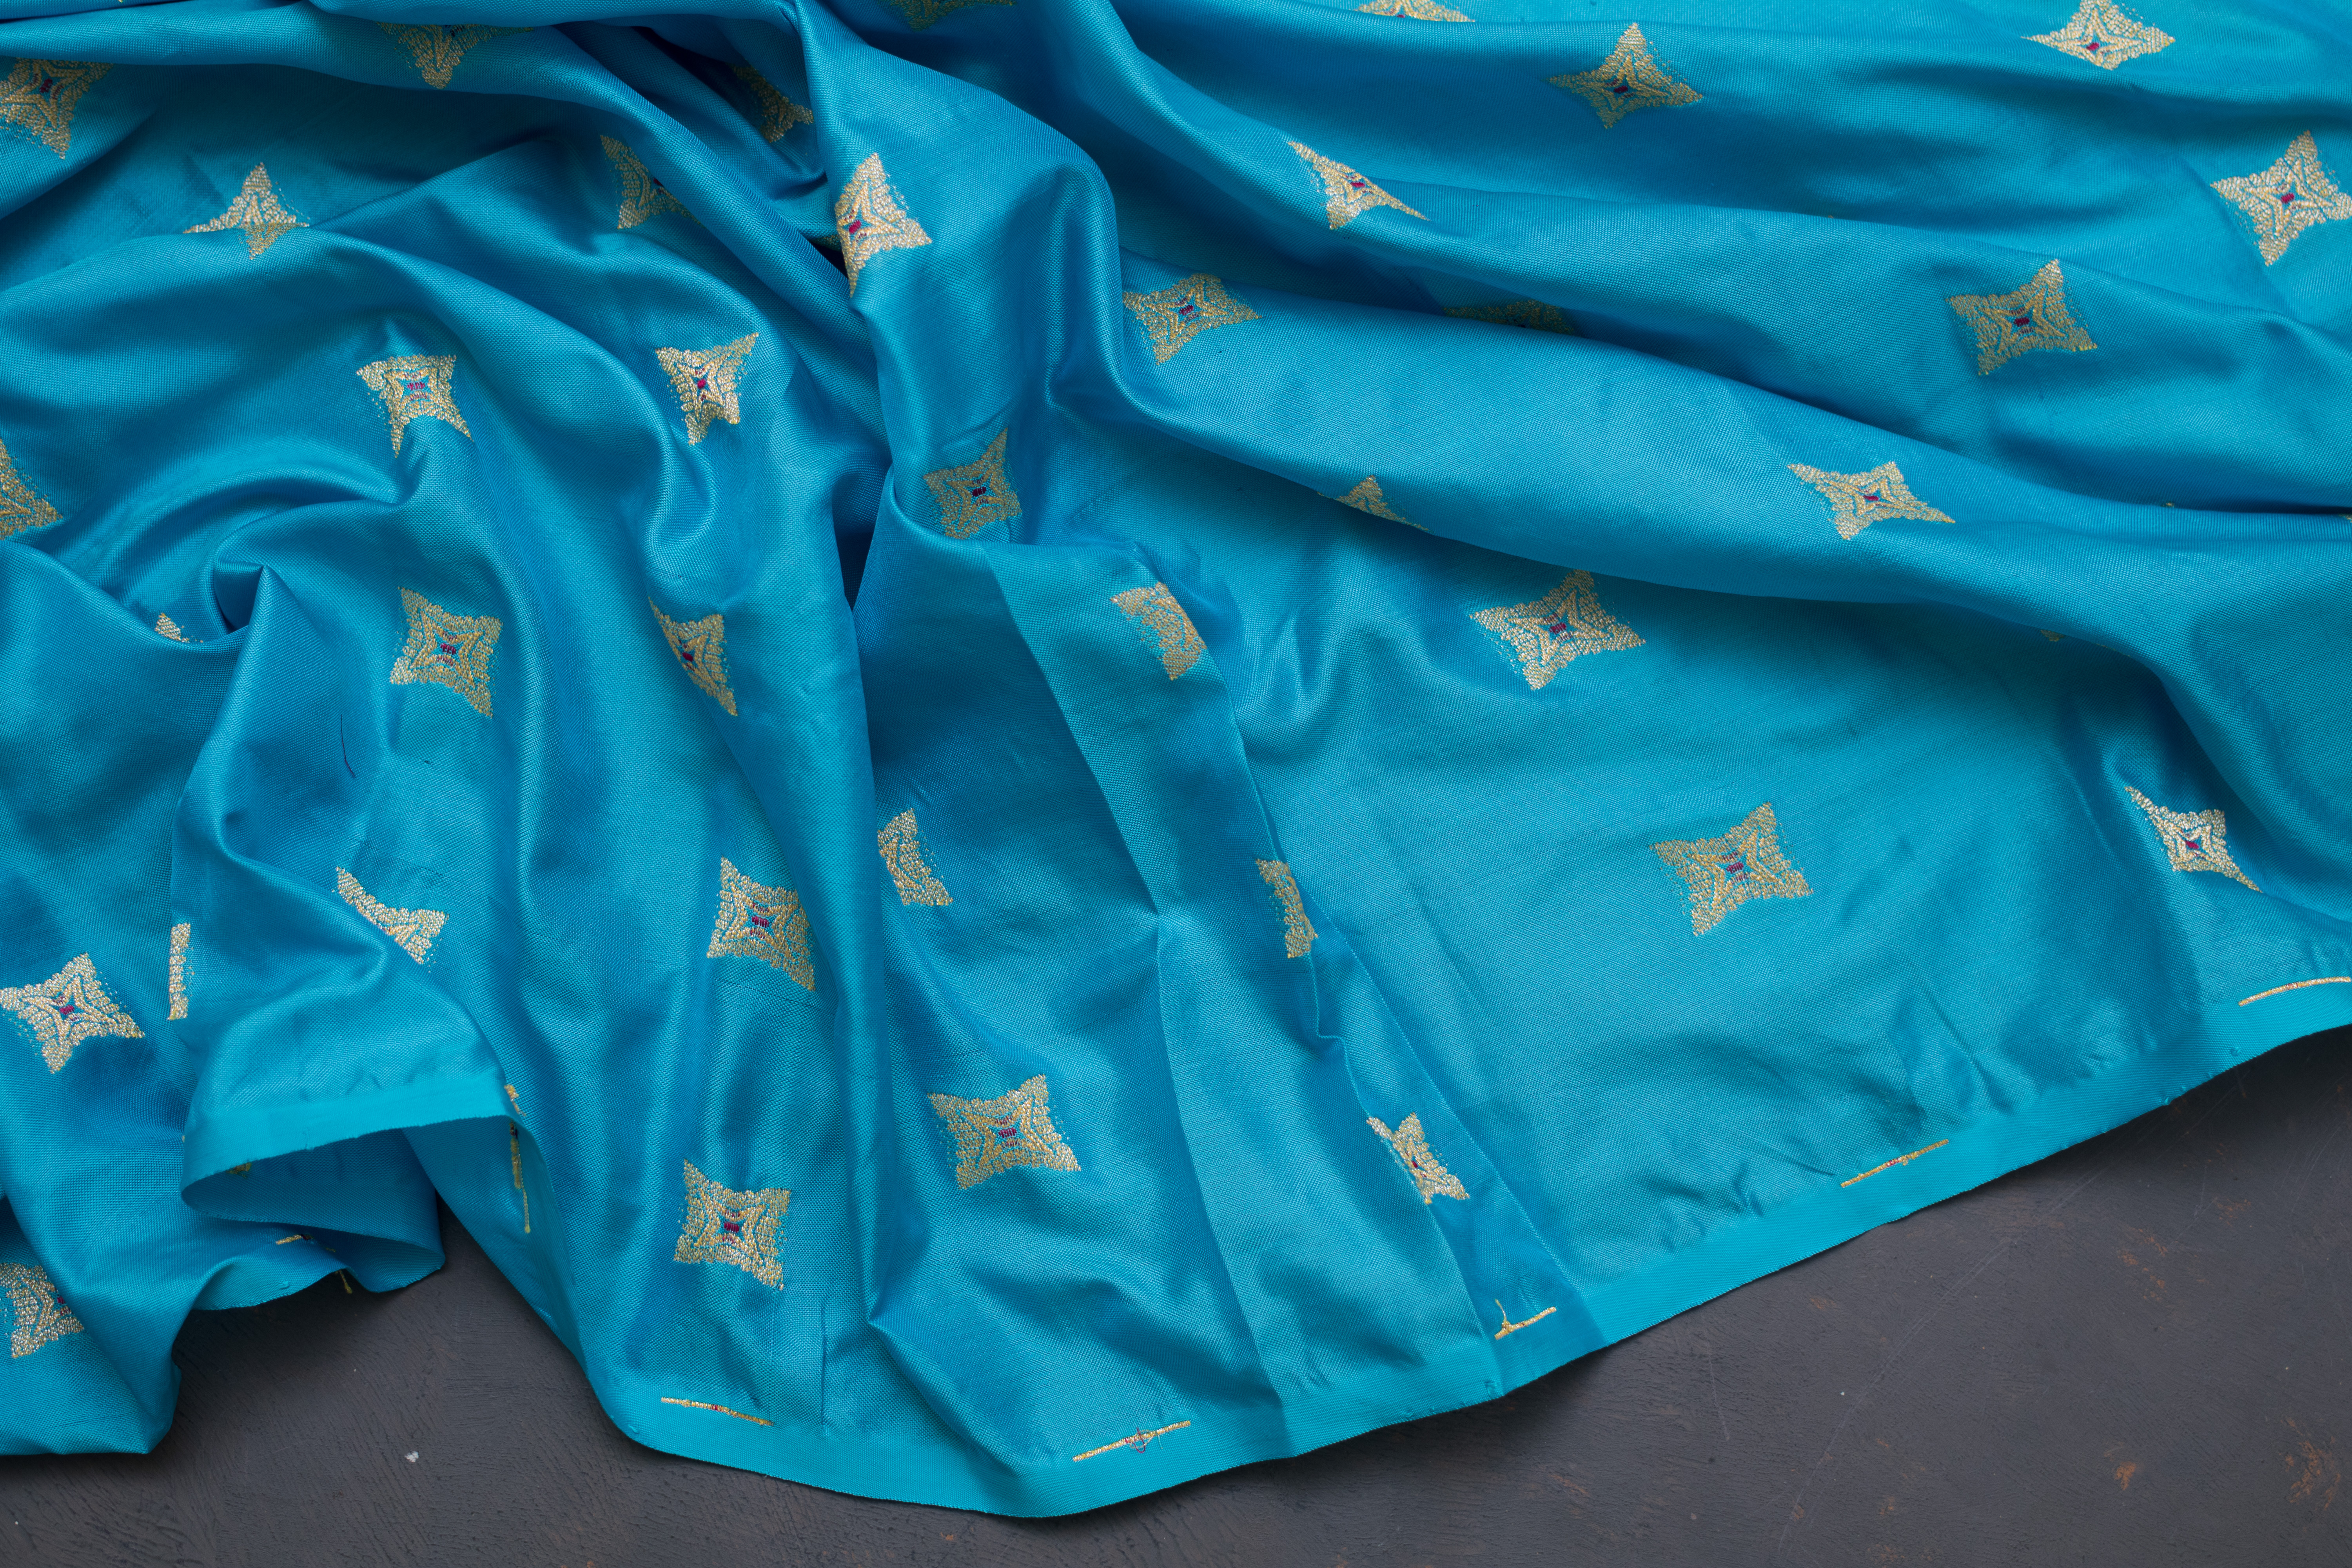
wear, blue, aqua, turquoise, teal, textile, silk, electric blue